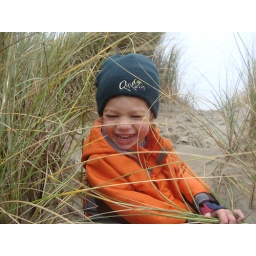
giggles in the beach grass